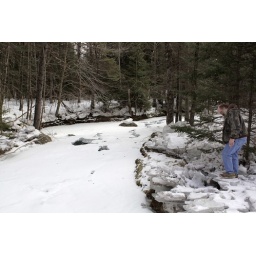
Ice pots are fascinating ice structures that occur with moving water in these brooks. They look like blown glass.